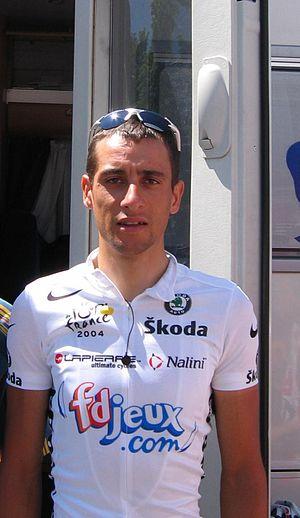
Le classement du meilleur jeune du Tour de France, créé en 1975, est l'un des classements annexes de la course à étapes le Tour de France. Il s'agit d'un classement qui récompense le coureur de 25 ans ou moins le mieux placé au classement général. Pendant la course, le leader du classement porte pour le différencier un maillot blanc. Ce maillot distinctif fut supprimé de 1989 à 1999, avant de réapparaître à partir de 2000.